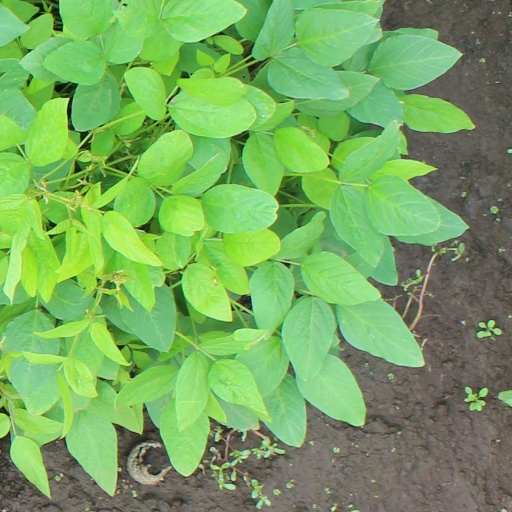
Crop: soybean